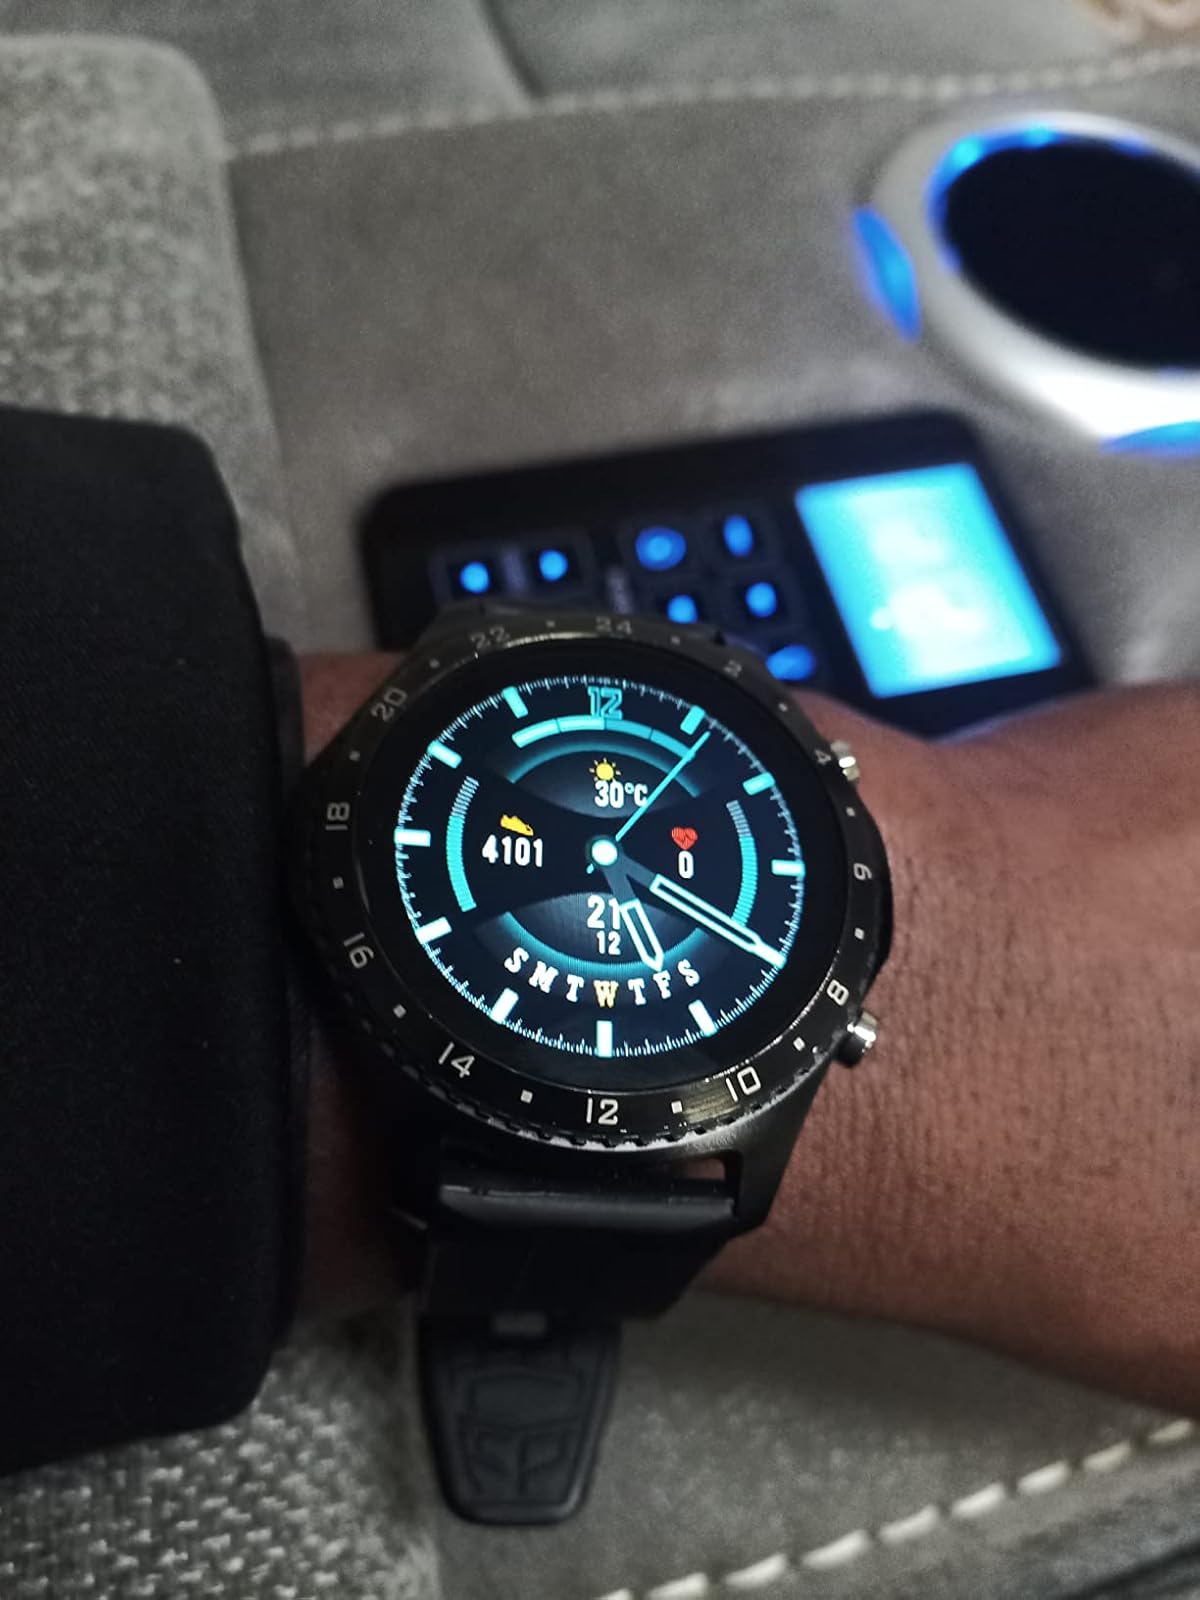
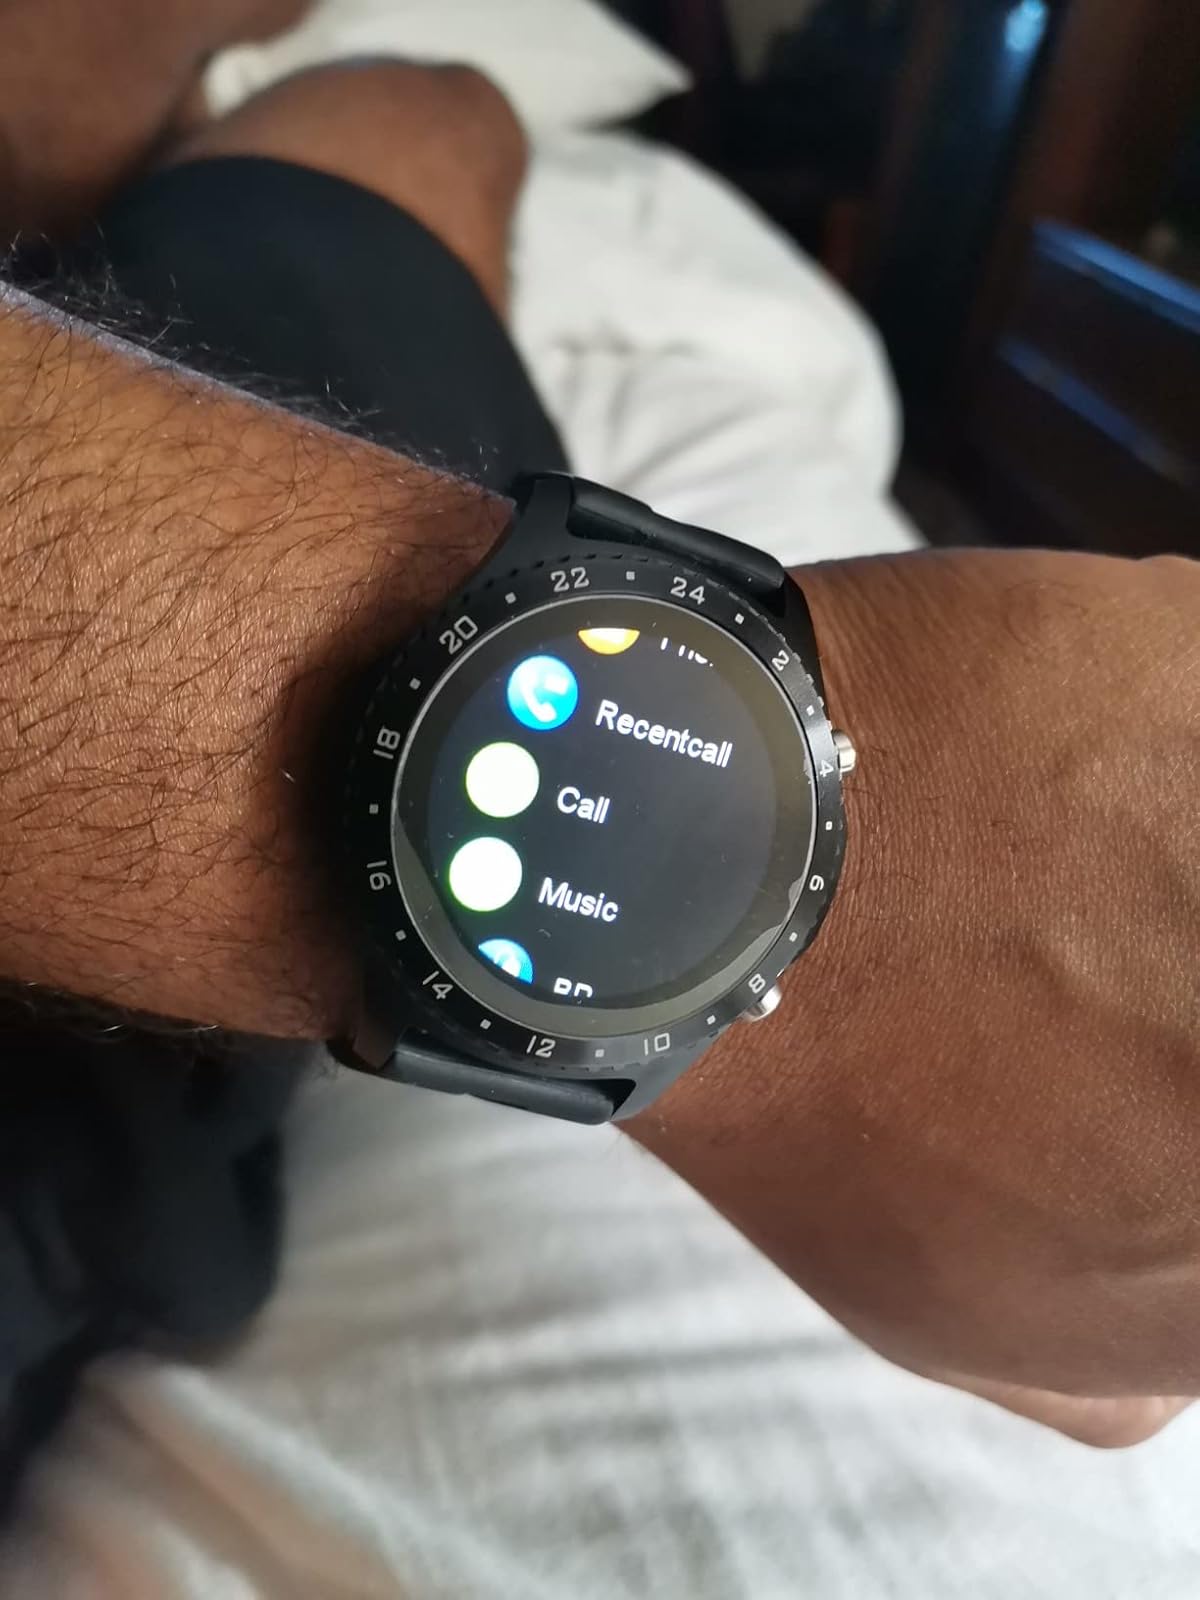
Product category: smartwatch
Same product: yes